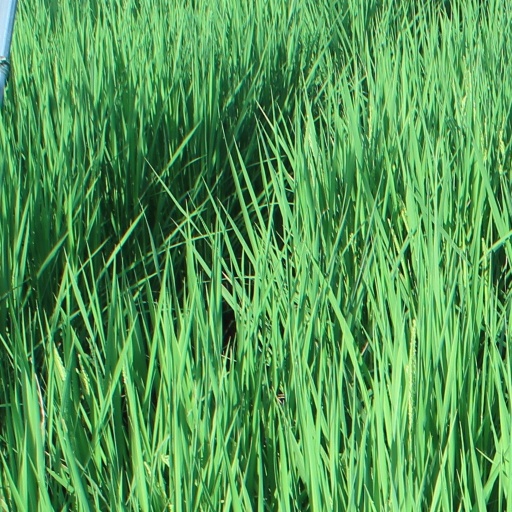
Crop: rice